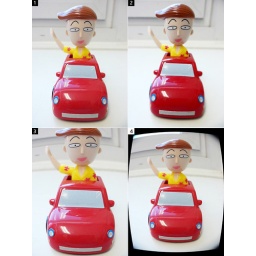
a doll in a red car